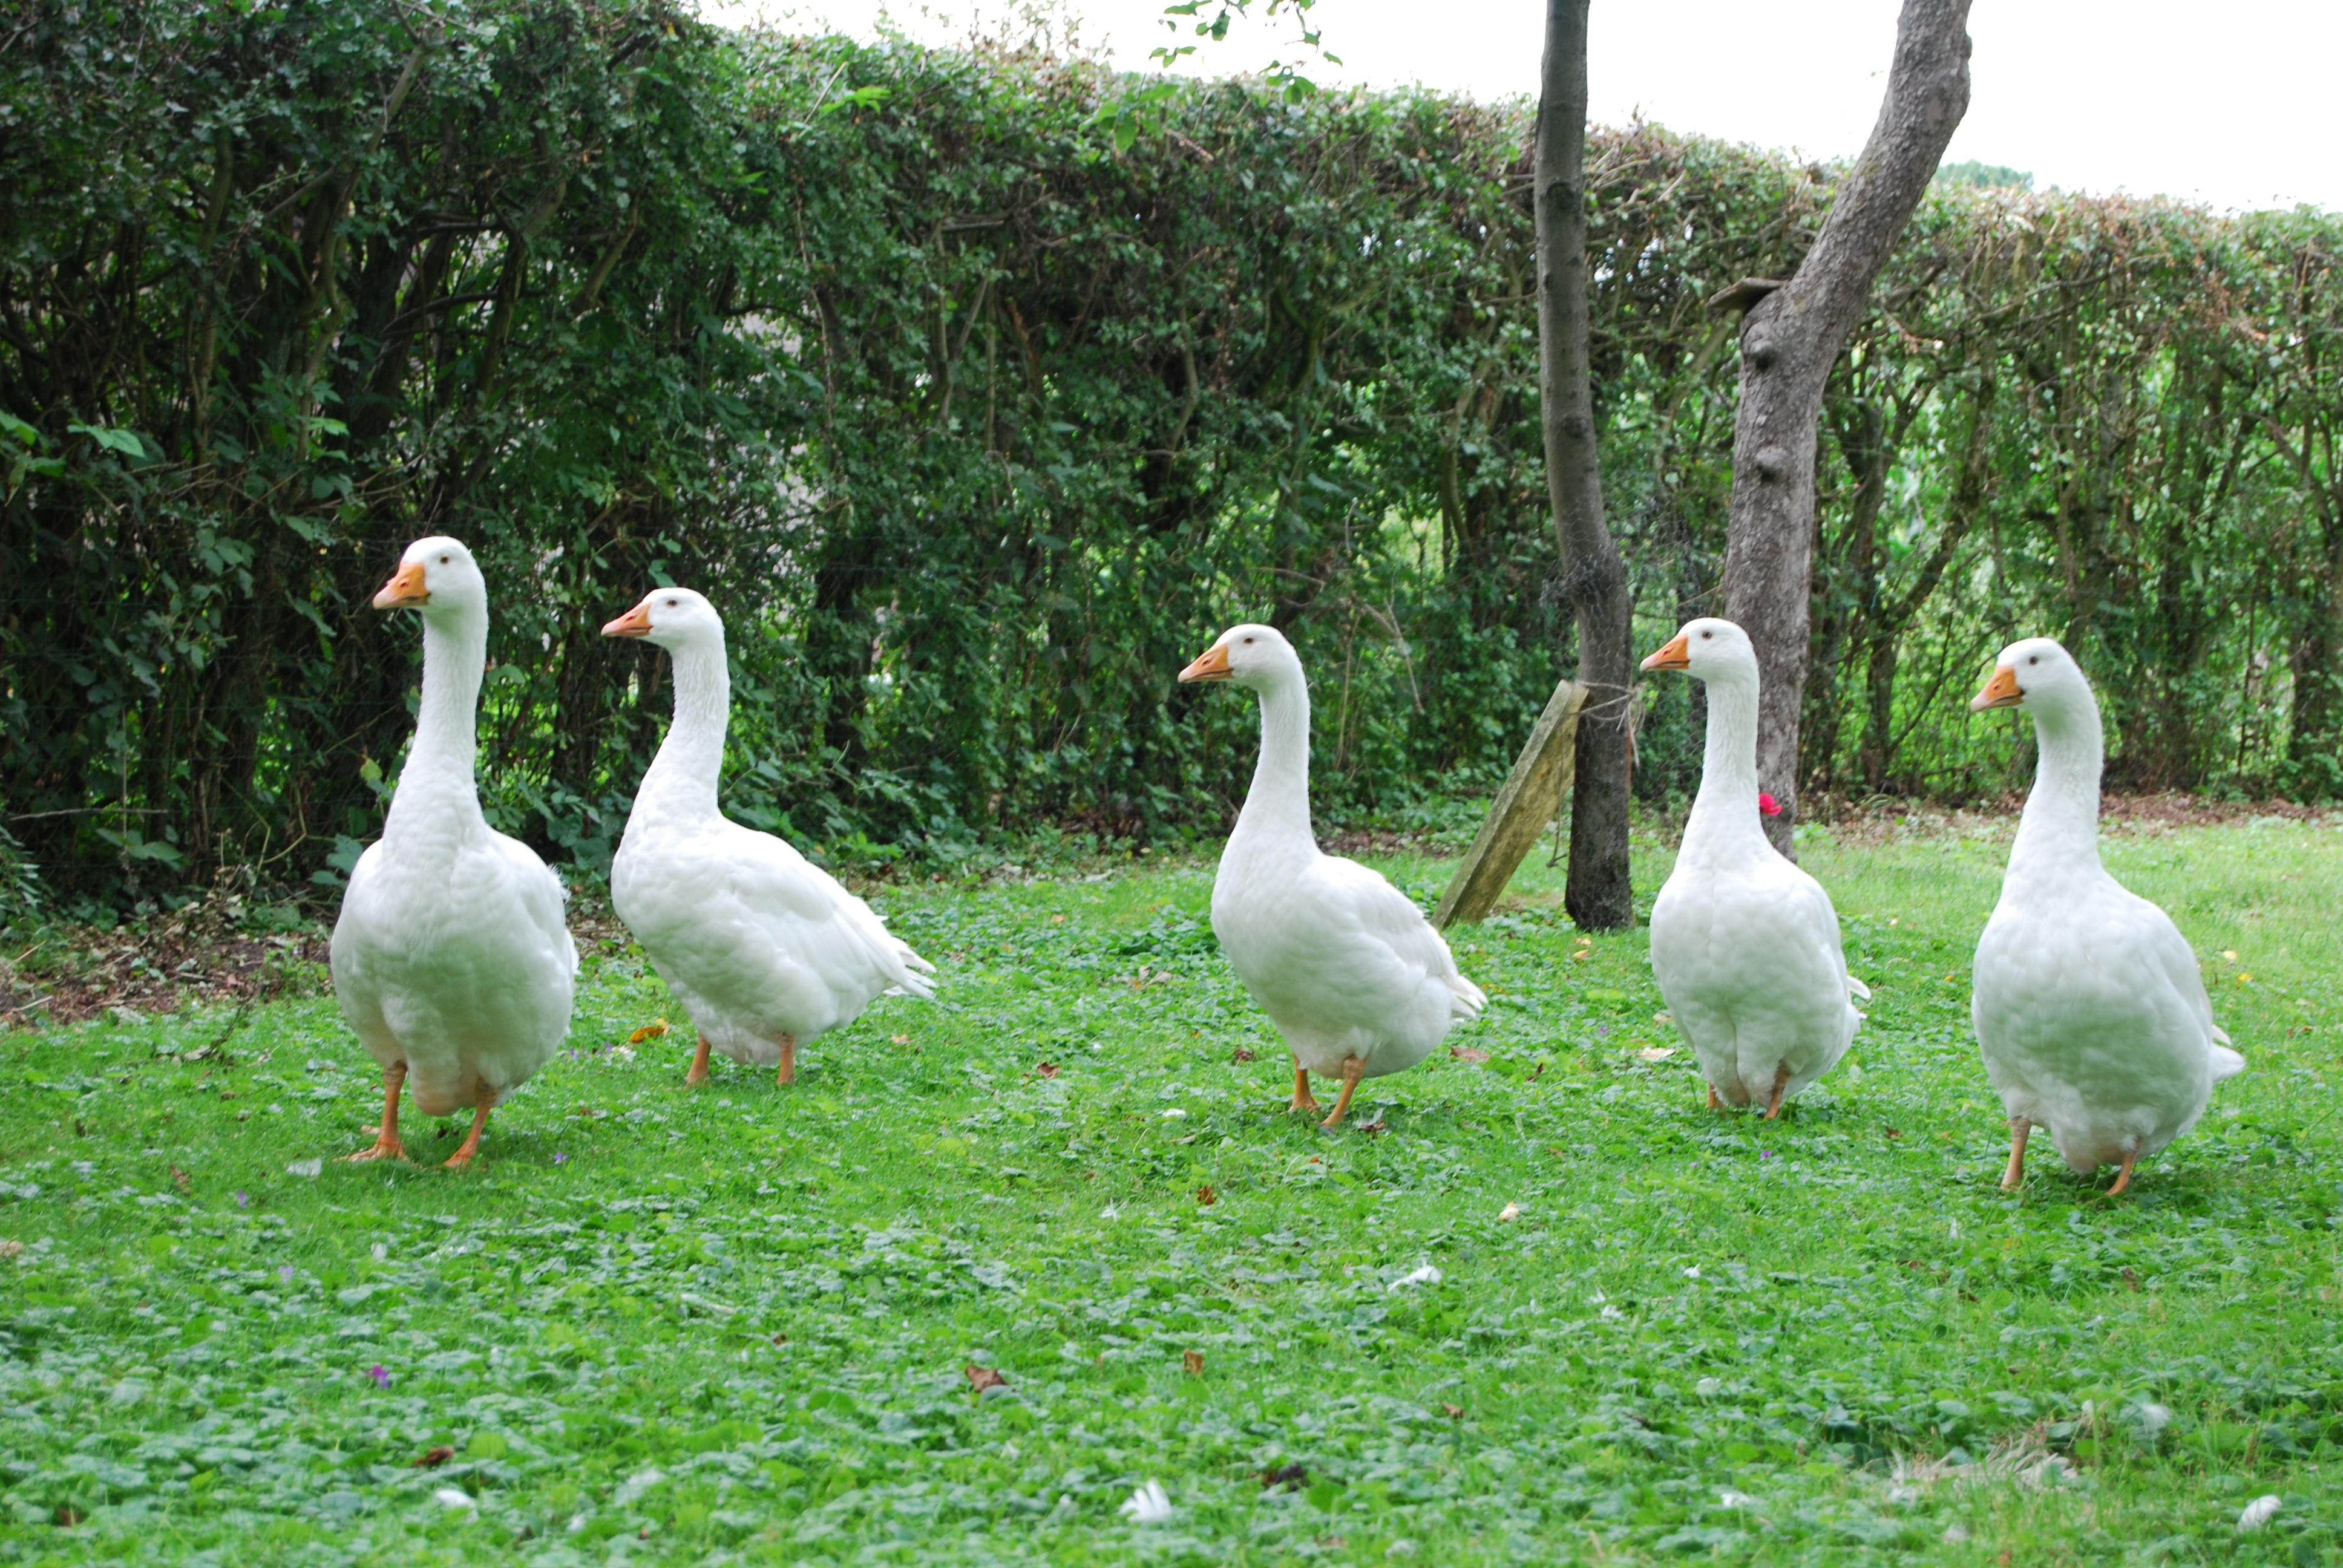
nature, grass, bird, fowl, fauna, netherlands, duck, animals, goose, geese, vertebrate, waterfowl, water bird, meadow bird, ducks geese and swans